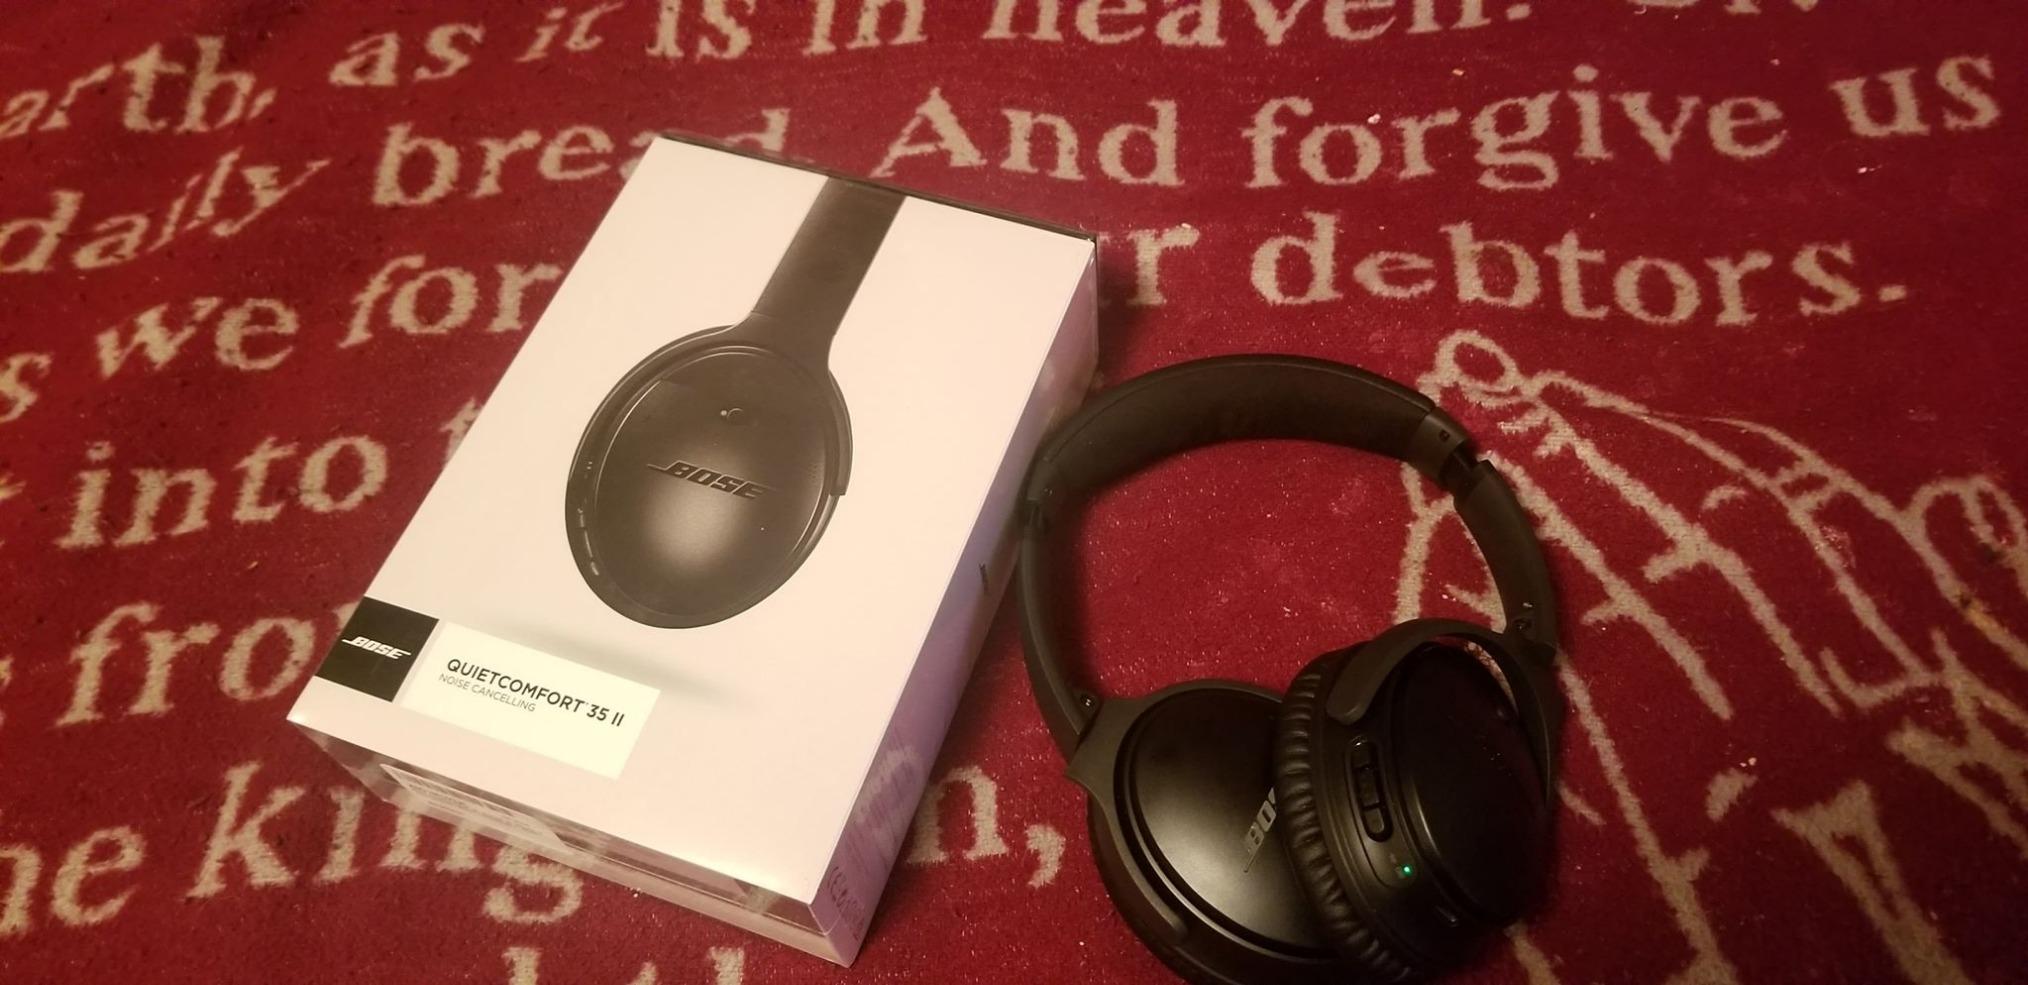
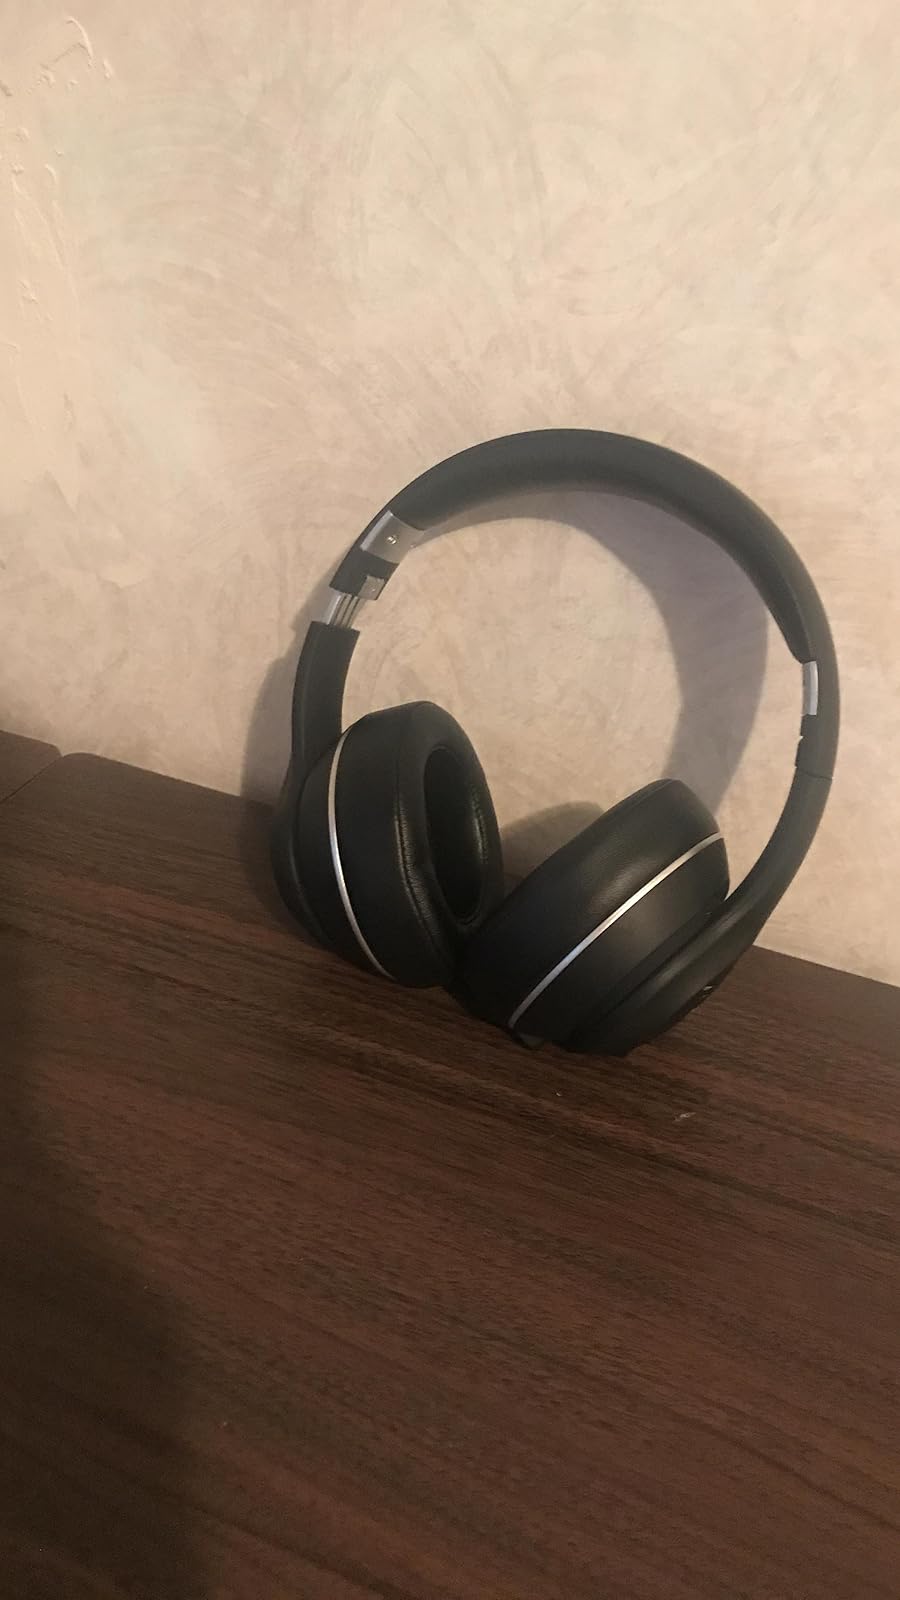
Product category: headphones
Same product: no